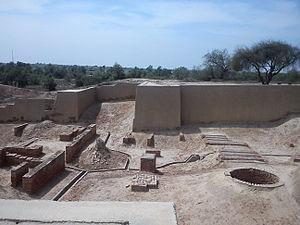
La plomberie est un métier très ancien, dont l'origine remonte à la construction des pyramides en Égypte antique ; attesté par des tuyaux en cuivre vieux de 4 500 ans, c'est un métier qui n'a cessé de s'améliorer et de se développer au cours des siècles et des générations de plombiers qui l'on servi.